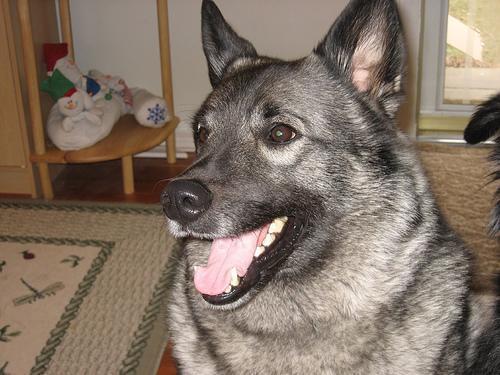
Norwegian_elkhound